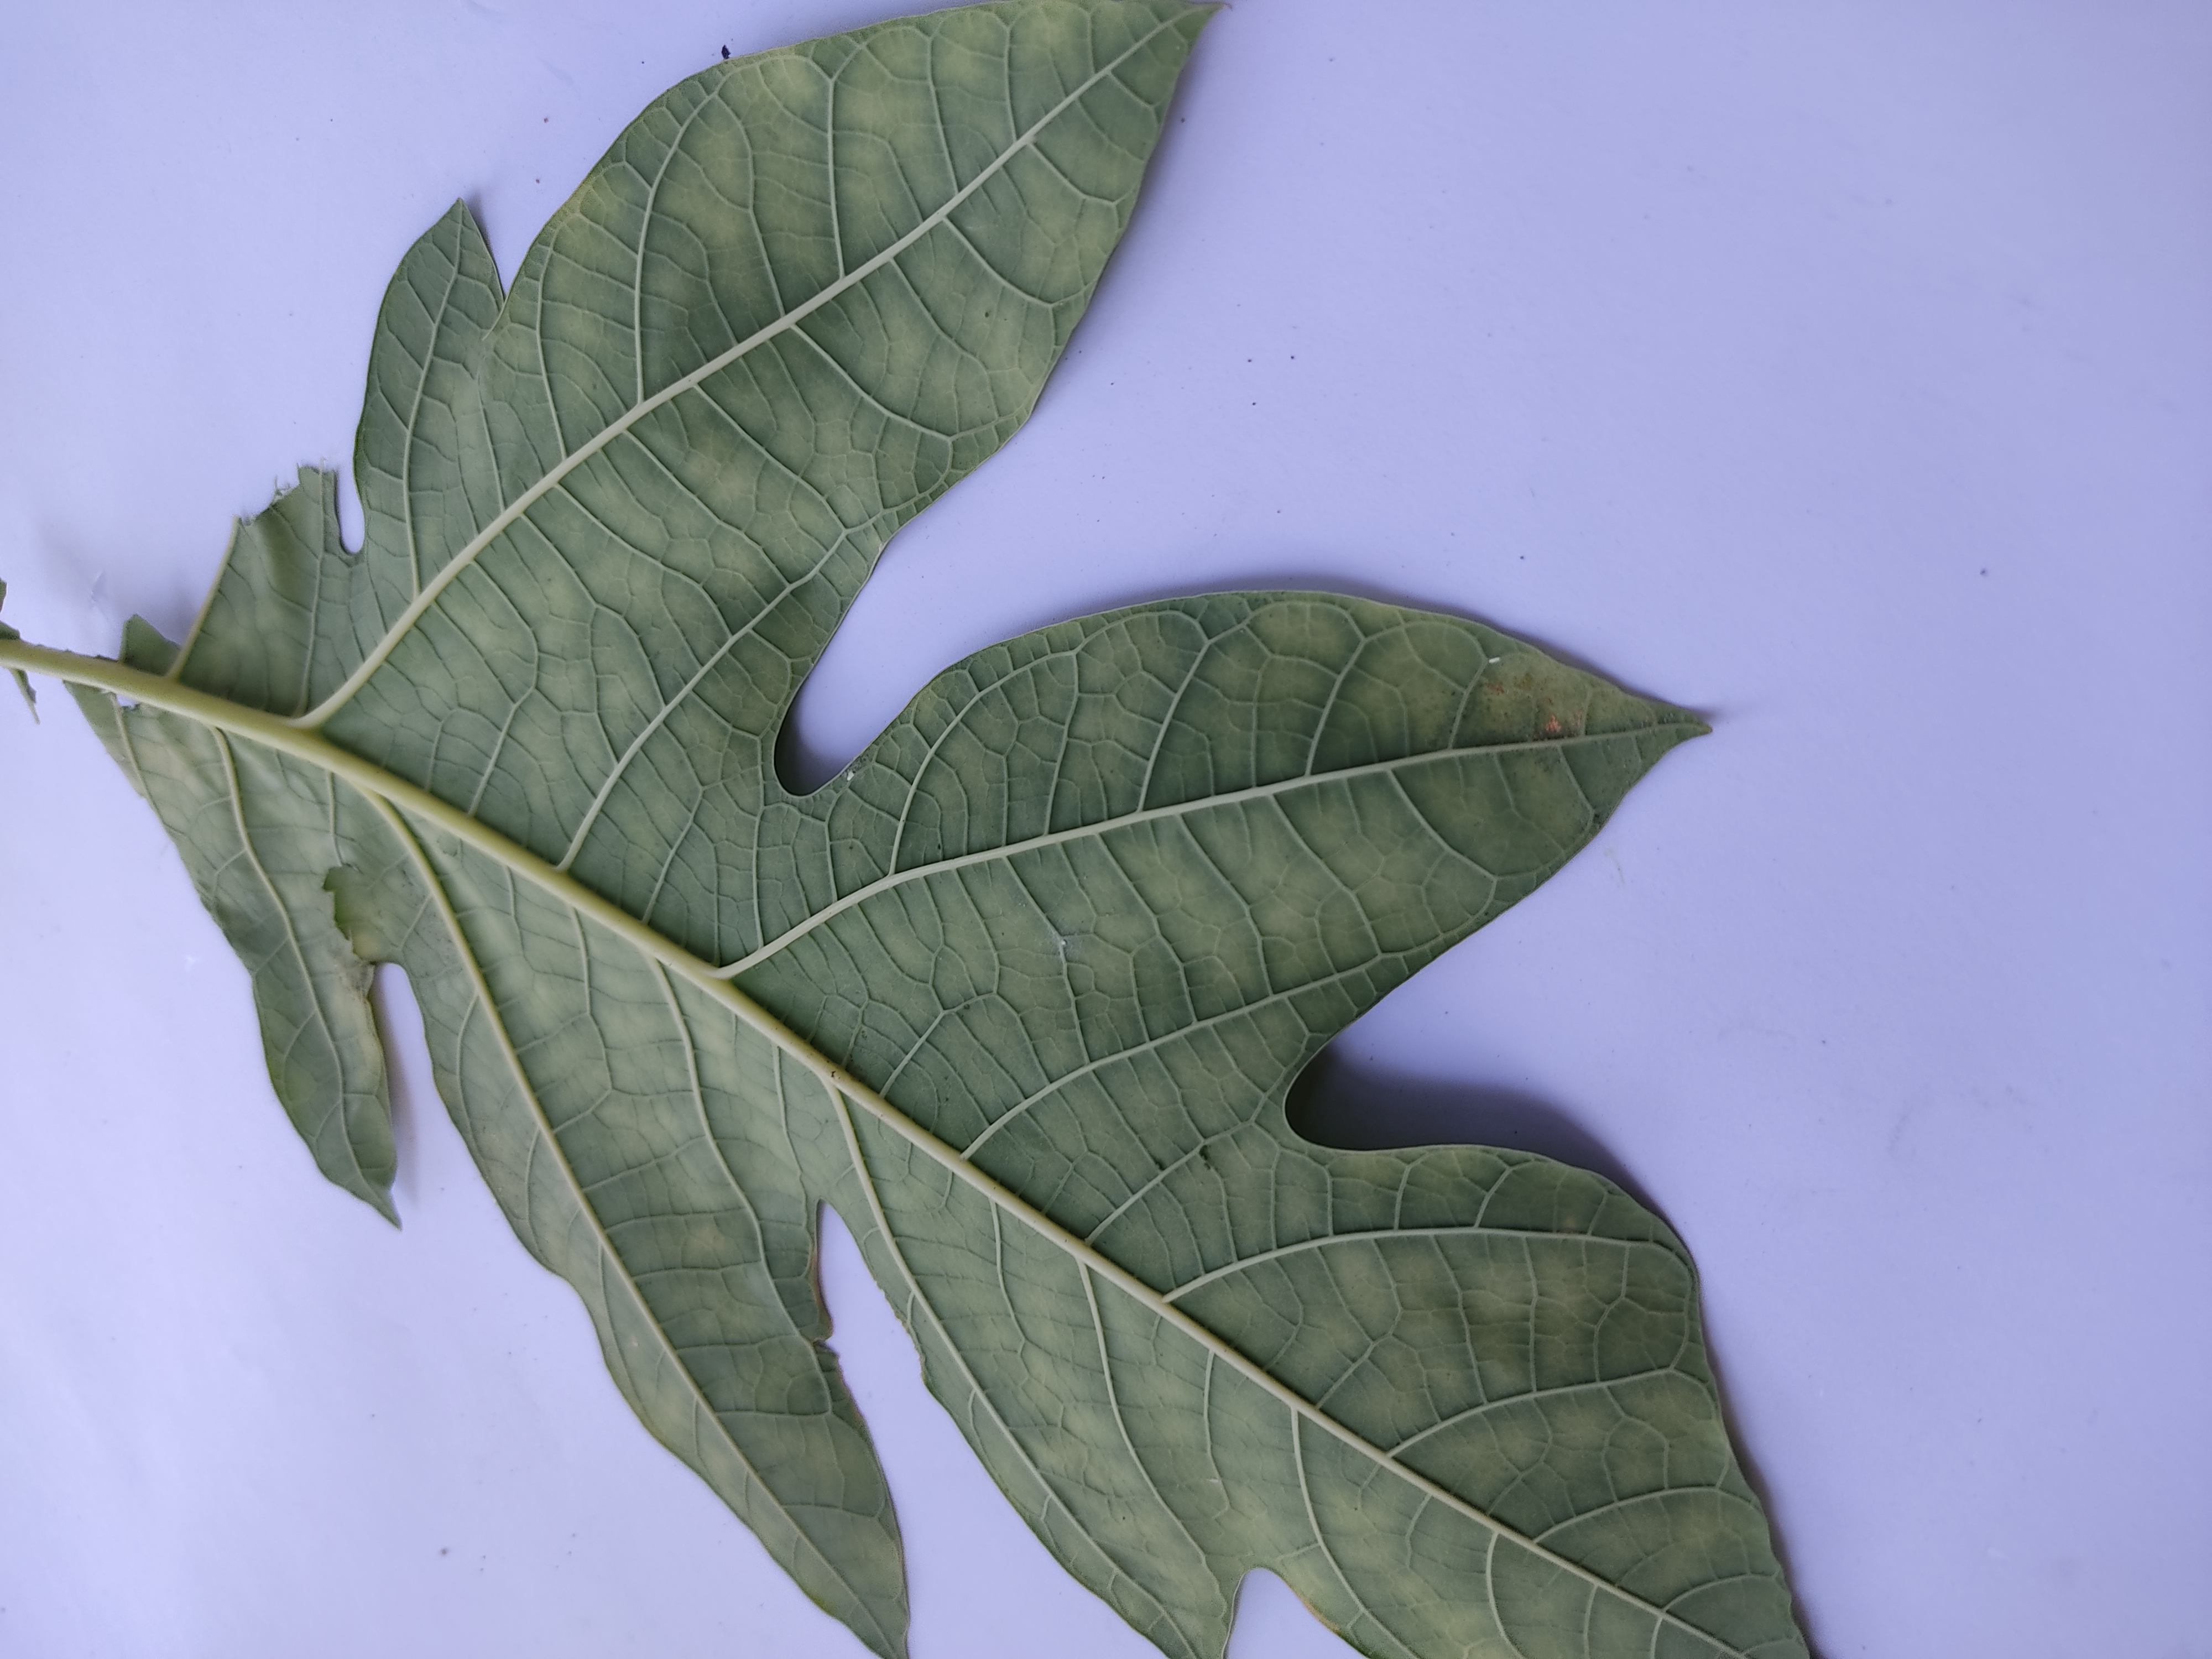
Label: Ring Spot